Foursome (group sex)

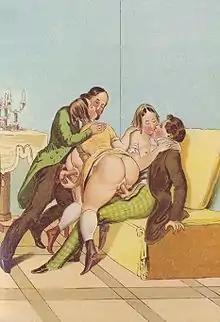
Two couples in a foursome. Painting (misleadingly attributed to) Peter Fendi.

A foursome is a form of group sex involving four people of any gender combination.